Sky position (RA, Dec in degrees): 323.324, -1.021
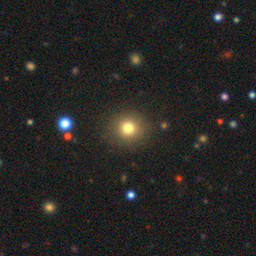
Galaxy morphology: Round Smooth Galaxies